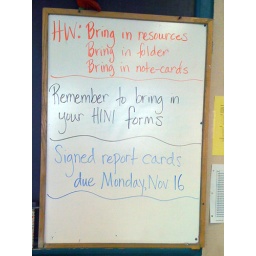
This was a real sign in the classroom that day. 2010 Massachusetts census ad campaign